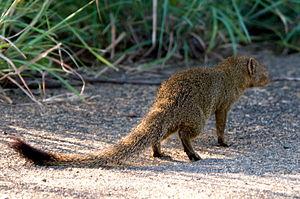
La Mangouste rouge, ou mangouste svelte est une espèce de mangoustes d'Afrique qui habite les savanes et les régions semi-désertiques d'Afrique australe.